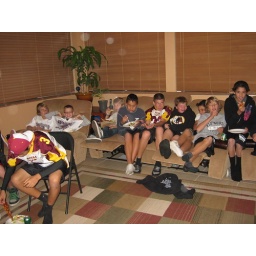
Pizza, Game review, &amp;amp; &amp;quot;Invincible&amp;quot; movie in coach smith's house